Varuna (pilot boat)

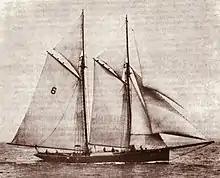
Pilot boat Varuna with all her sails, Photograph by Nathaniel L. Stebbins, c. 1900.

The Boston Pilot Boat "Varuna," was a 90-ton schooner, built in 1890 by Howard & Montgomery at Chelsea, Massachusetts. Her design was by the American yacht designer, Edward Burgess, known for his America's Cup defenders, Puritan (1885, Mayflower (1886), and Volunteer (1887). Varuna is the name for Varuna the Vedic king of the waters of early Hindu mythology.